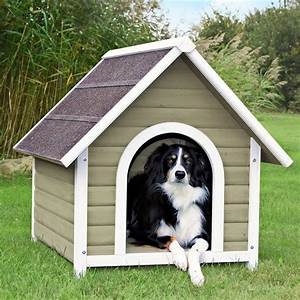
Label: dog